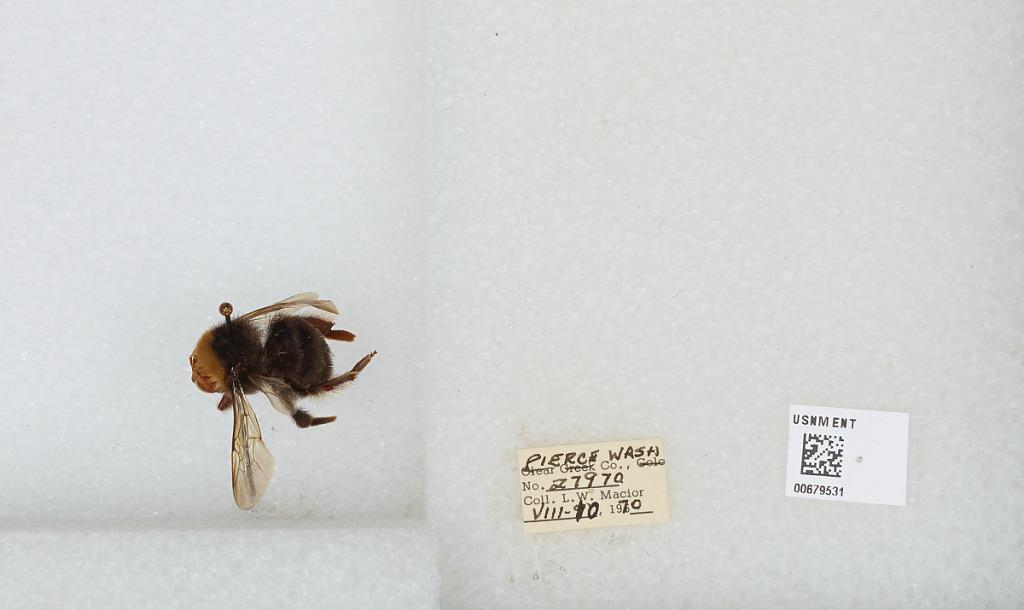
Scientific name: Bombus (Bombus) occidentalis Greene
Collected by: L. Macior
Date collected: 1970-8-10
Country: United States
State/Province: Washington
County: Pierce
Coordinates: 47.05, -122.12